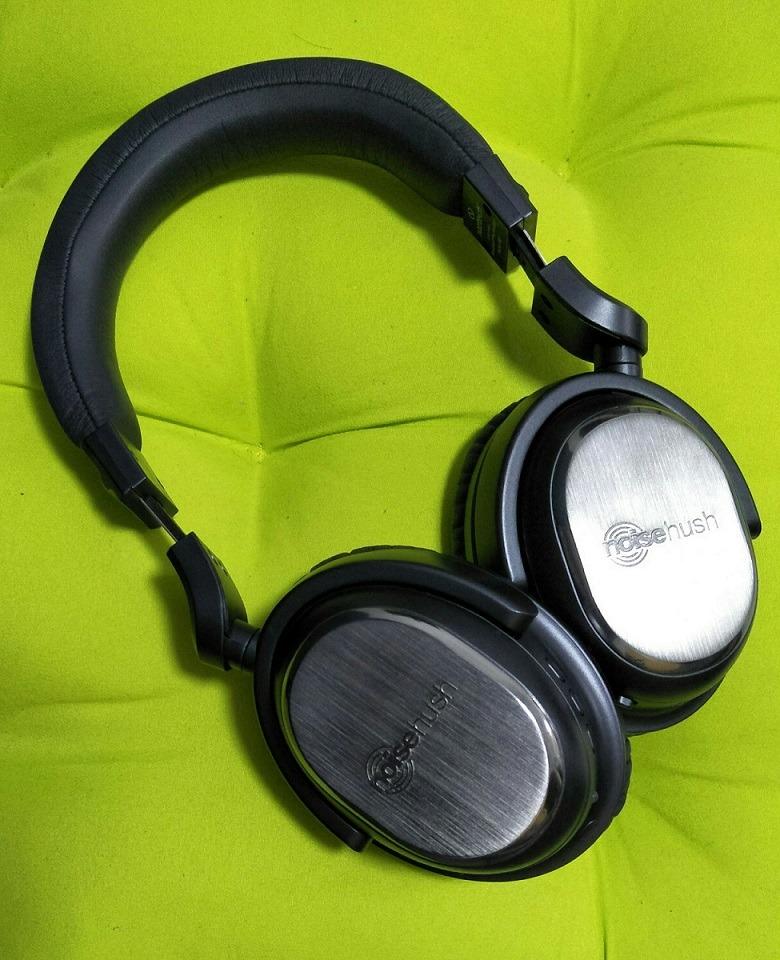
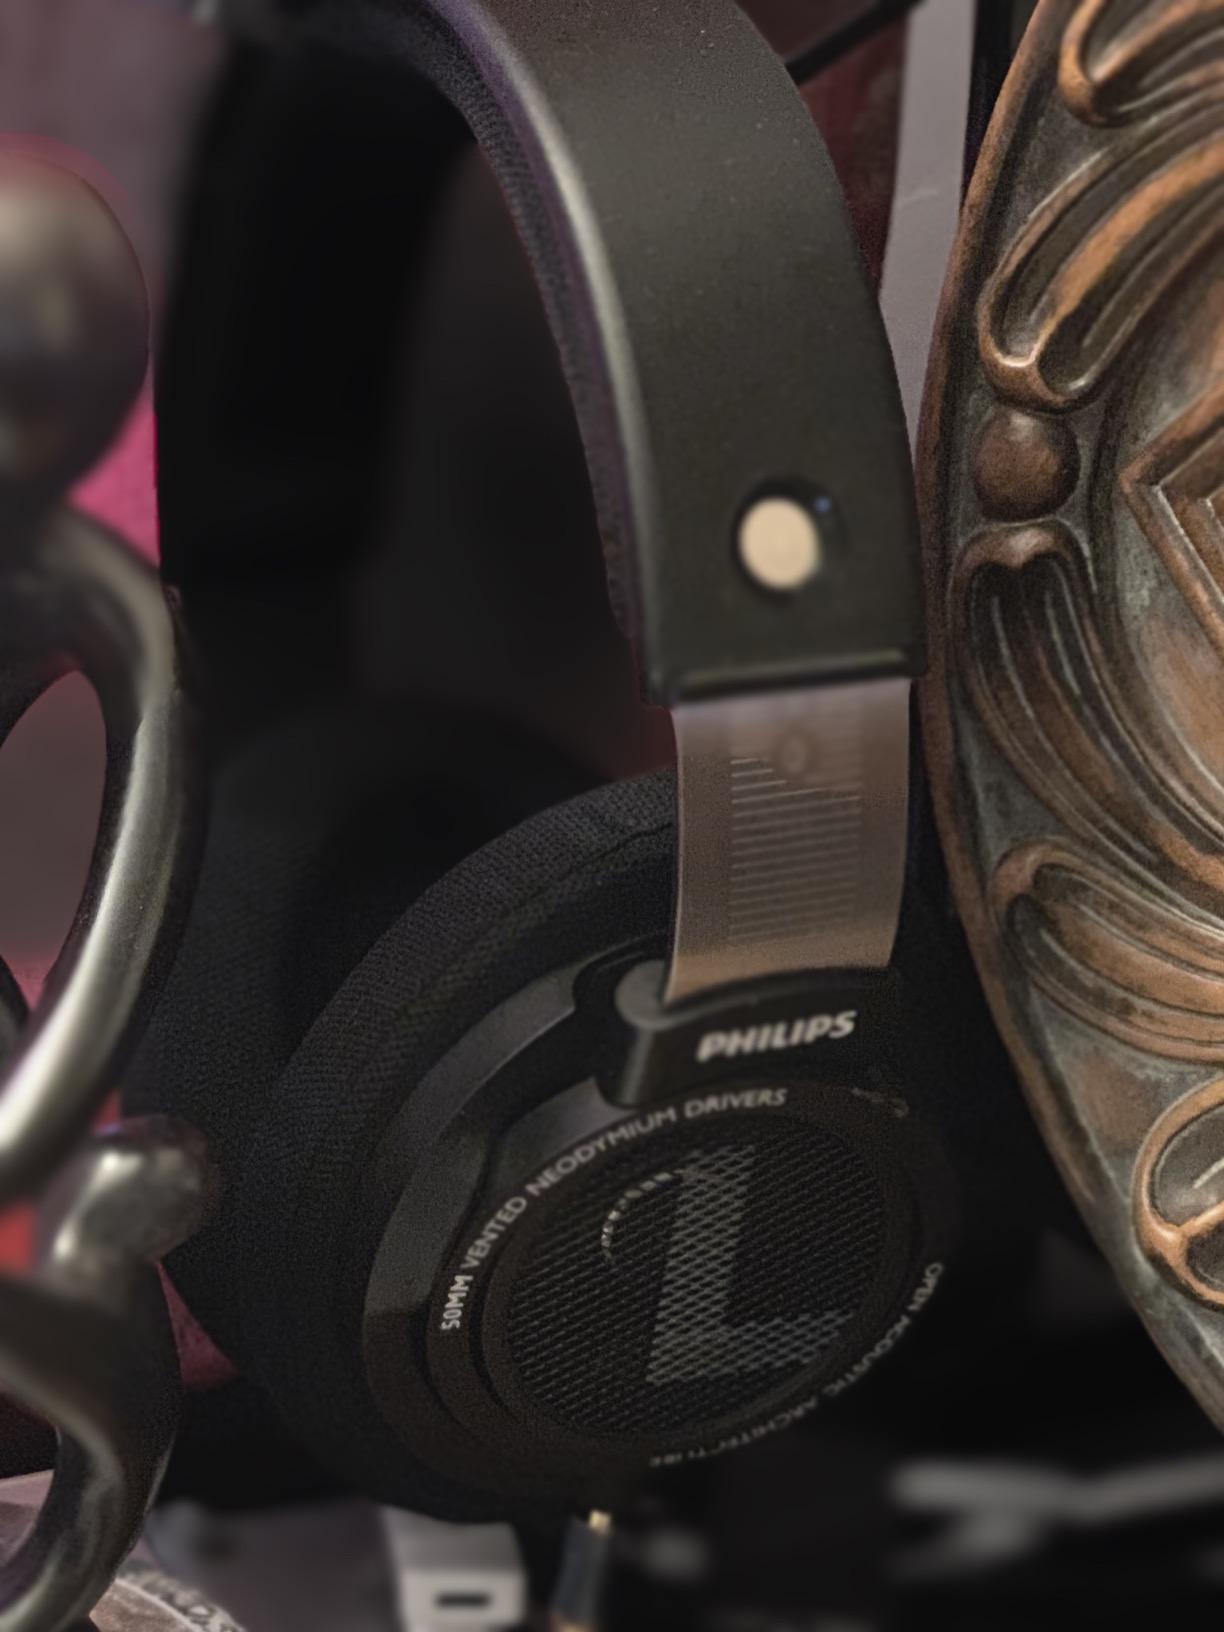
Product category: headphones
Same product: no